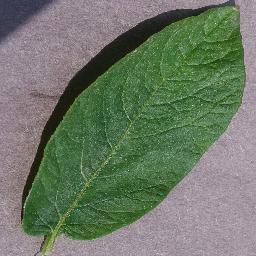
Etiqueta: Sana